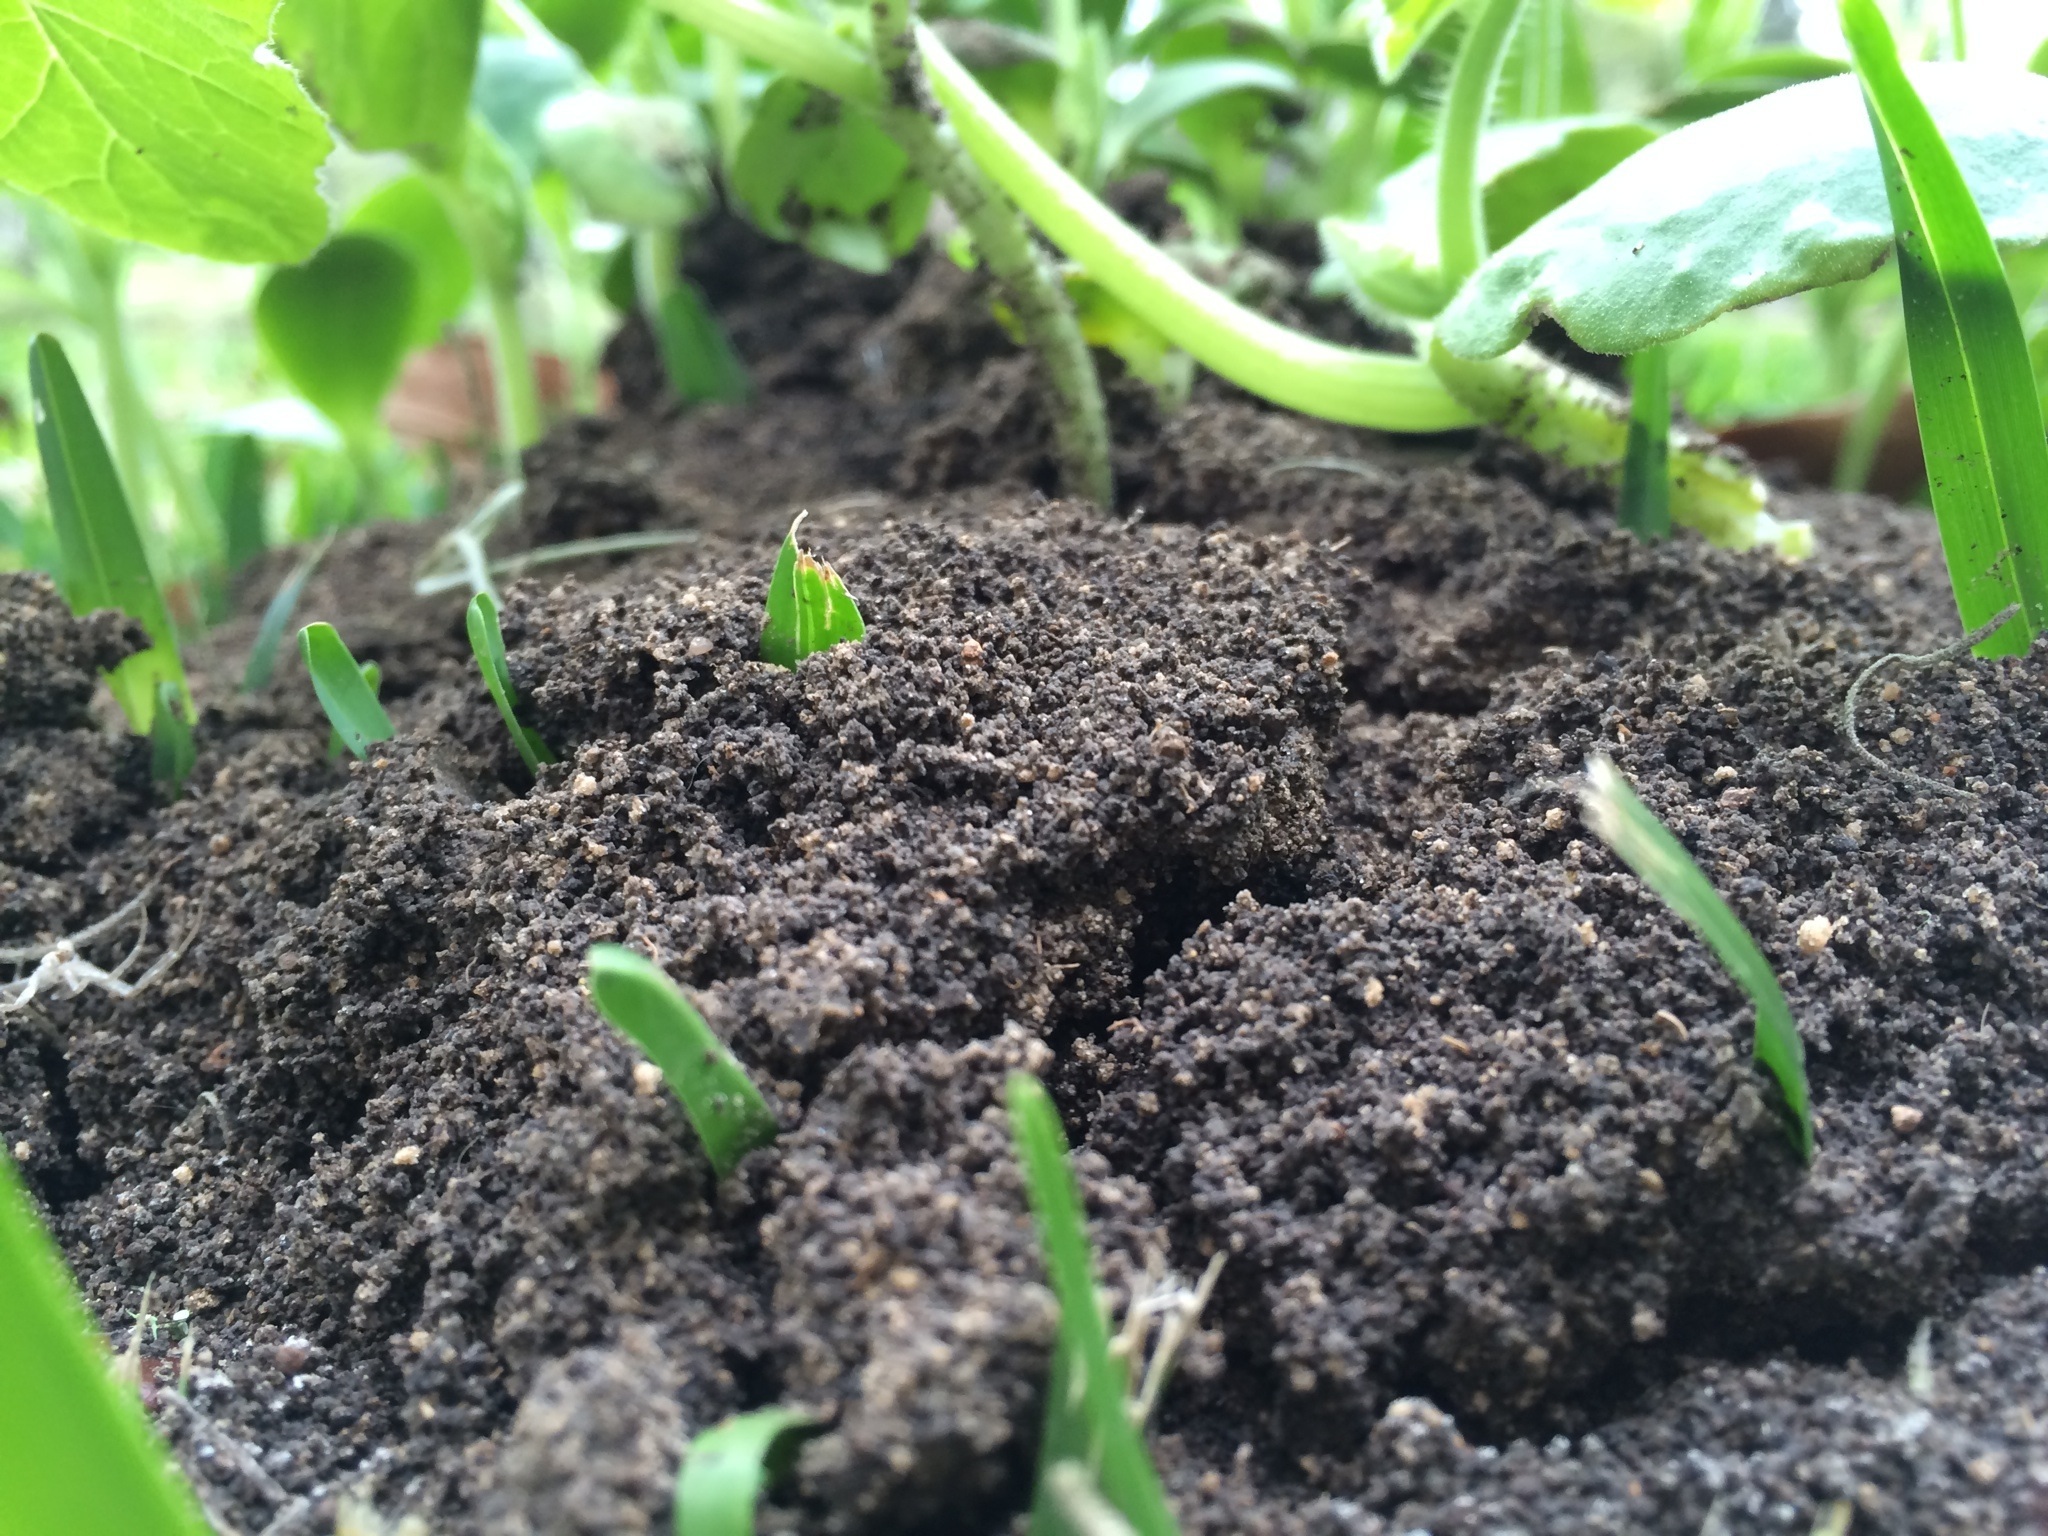
plant, flower, food, herb, produce, vegetable, crop, dirt, soil, garden, gardening, flowering plant, land plant